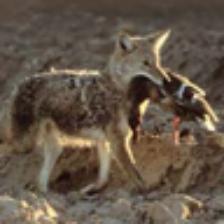
Label: NonHuman